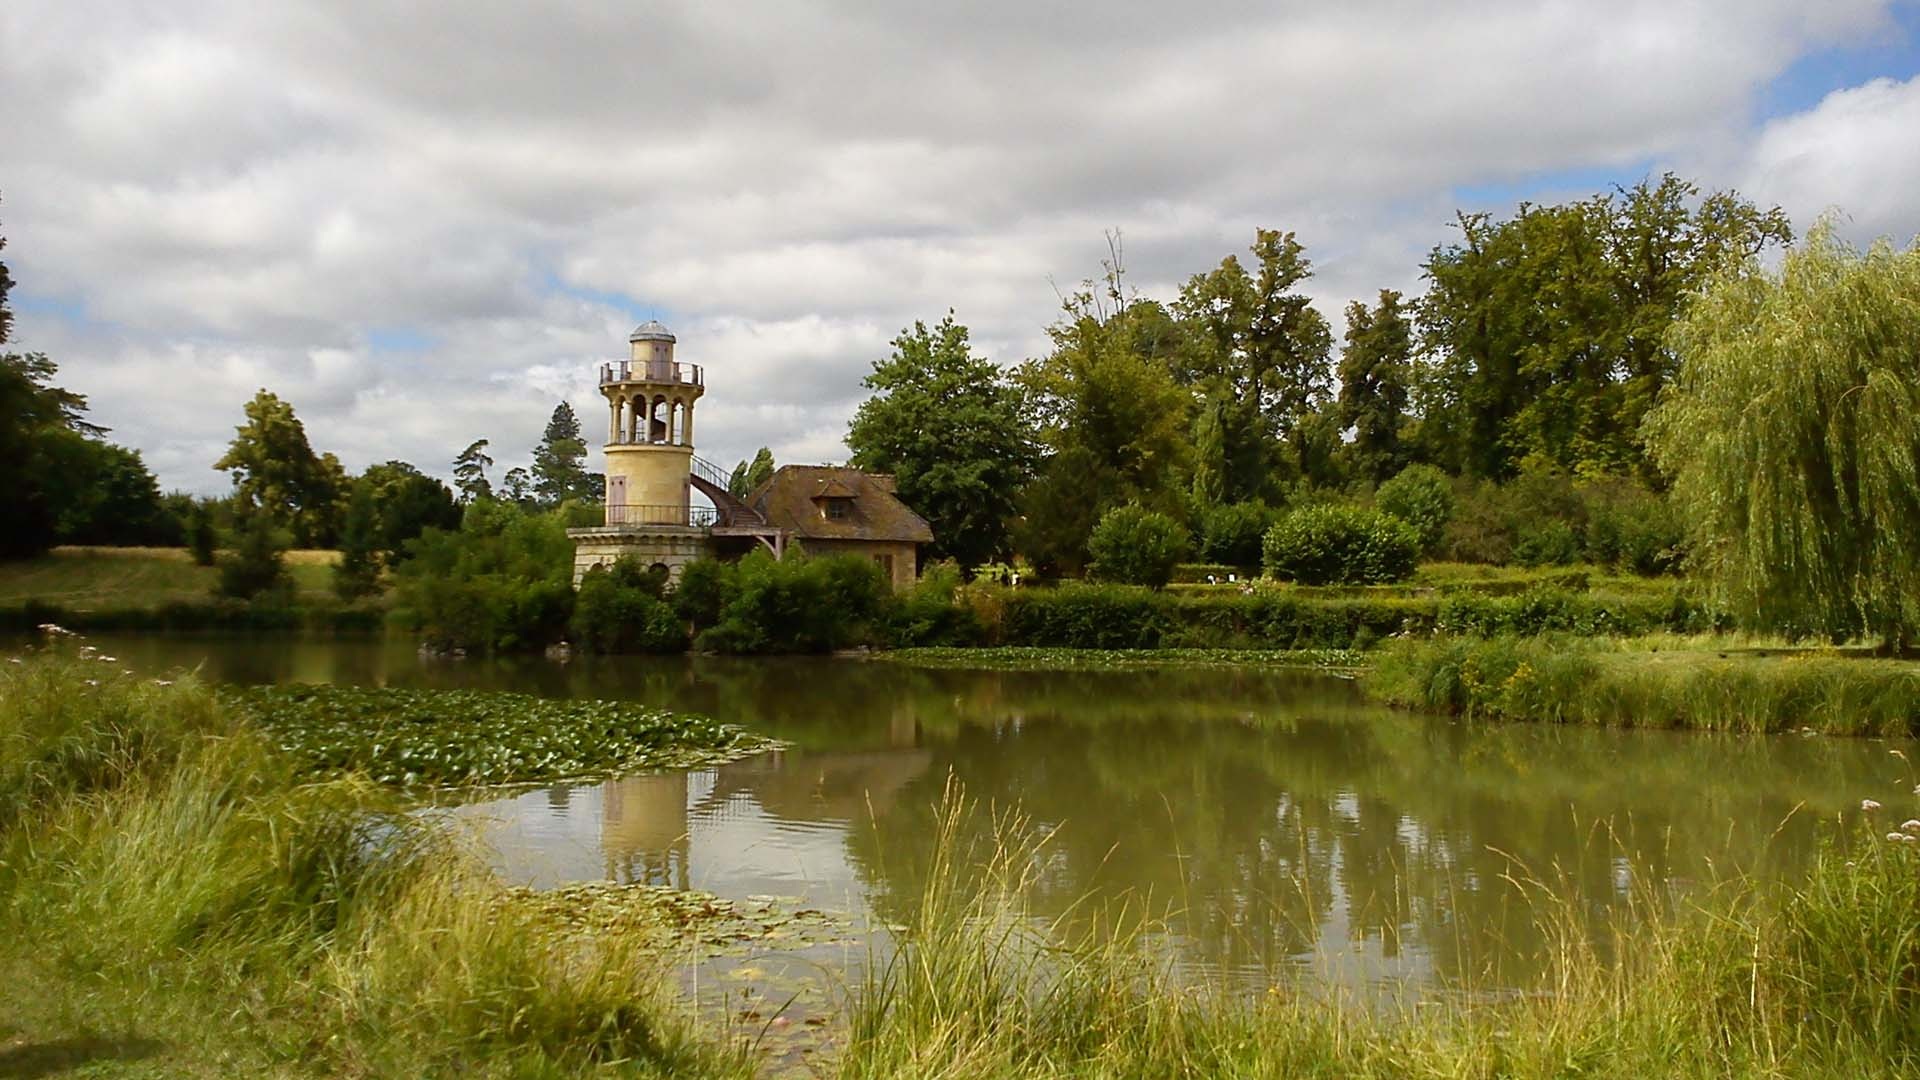
landscape, tree, water, nature, grass, marsh, meadow, lake, chateau, paris, river, pond, green, reflection, park, garden, waterway, leaves, clouds, relaxation, wetland, versailles, rural area